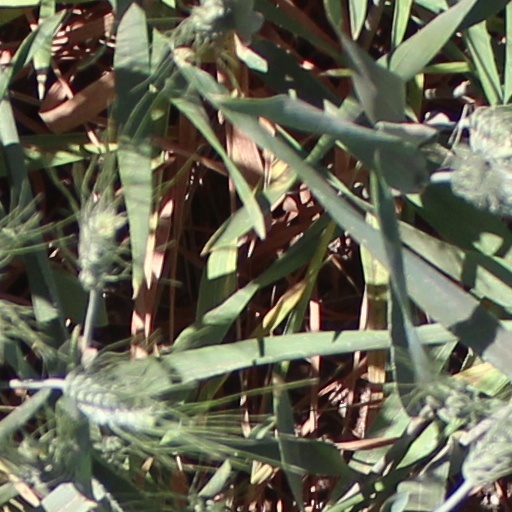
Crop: wheat